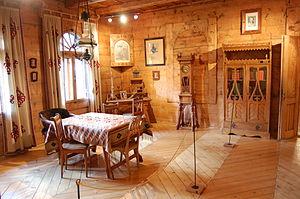
Le style Zakopane est un style architectural polonais de la région de Podhale.